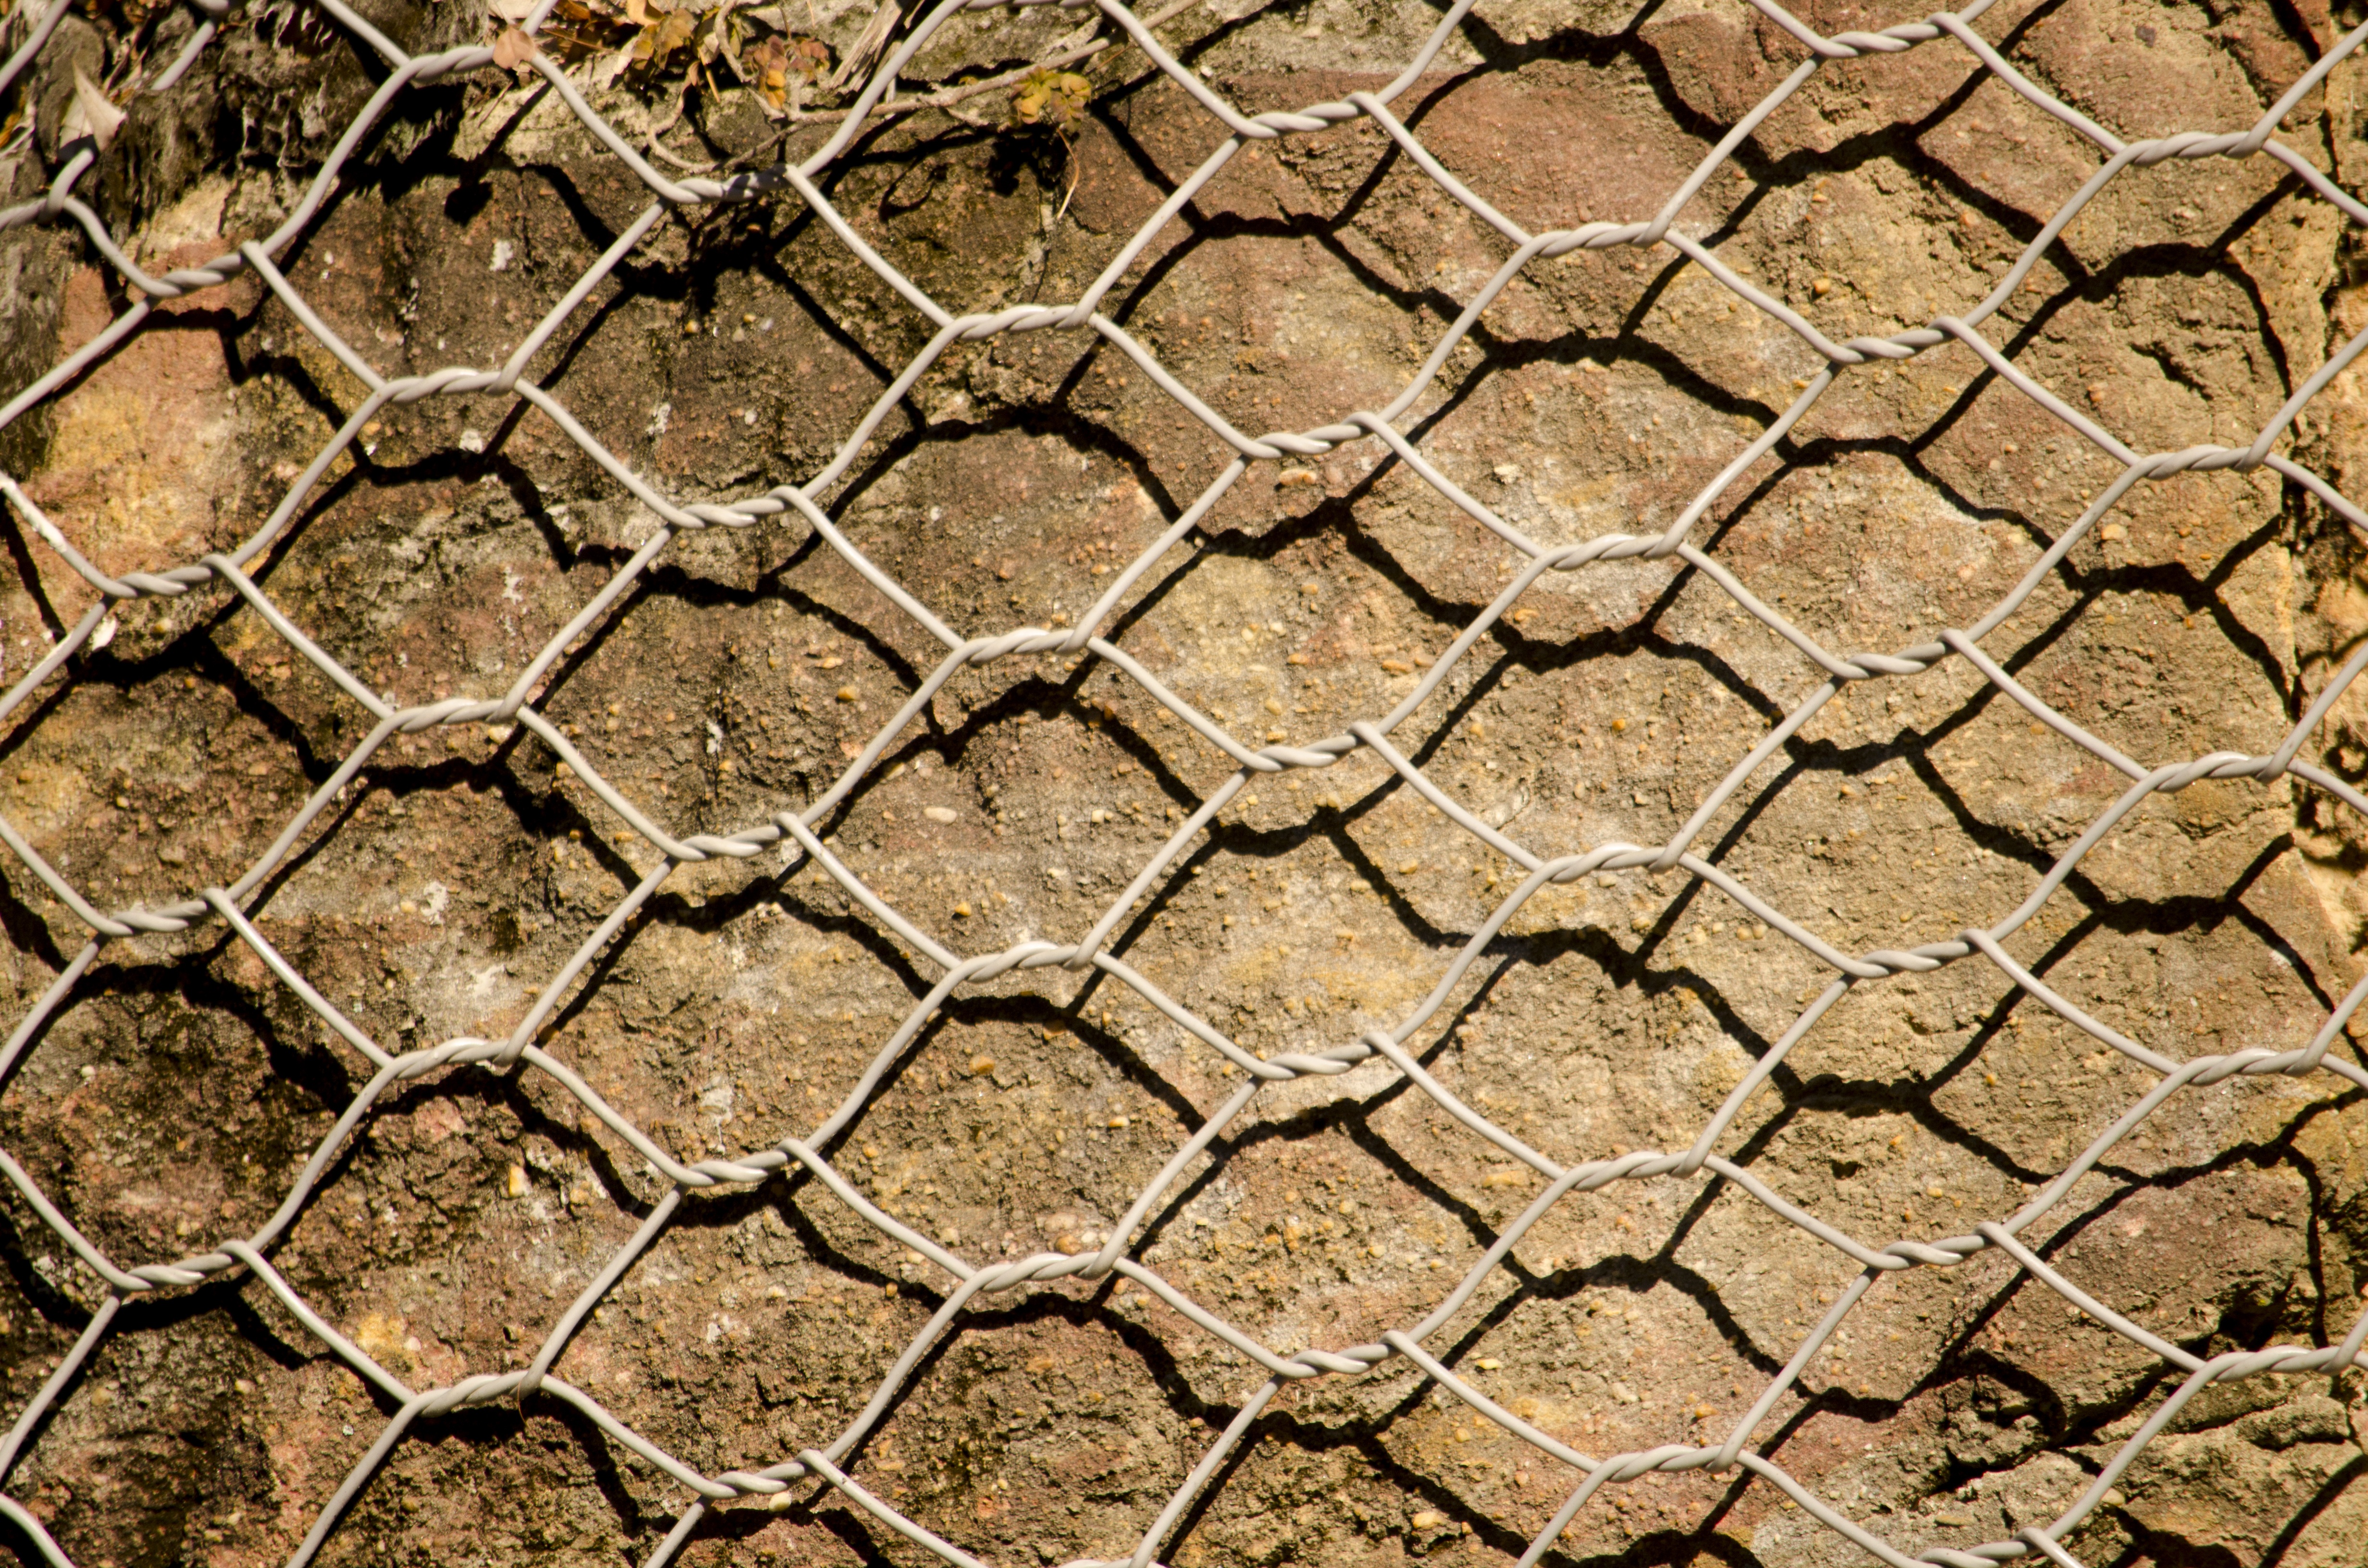
white, texture, floor, cobblestone, wall, symmetrical, stone, pattern, brown, soil, rocky, stone wall, brick, material, rocks, grey, art, design, walls, symmetry, wires, hexagons, patterns, nets, brickwork, wired, network, repetition, backgrounds, hexagonal, designs, flooring, road surface